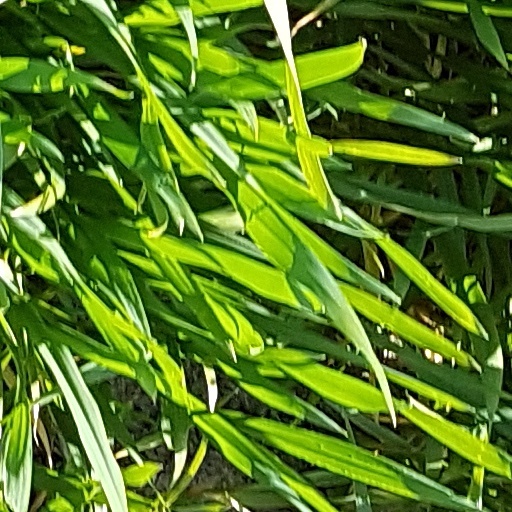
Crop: wheat